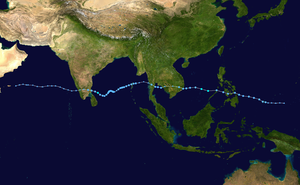
La saison cyclonique 2013 n'a pas de date spécifique de début ou de fin selon la définition de l'Organisation météorologique mondiale. Cependant, les cyclones tropicaux dans ce bassin montrent un double pic d'activité en mai et en novembre. Les vents dans le Pacifique ne sont pas enregistrés sur une minute mais sur dix minutes.